Van Perkins Winder

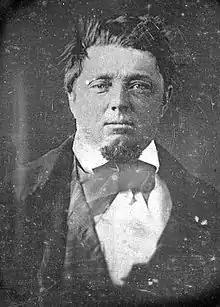

Colonel Van Perkins Winder (18091854) was an American sugar planter in the Antebellum South.